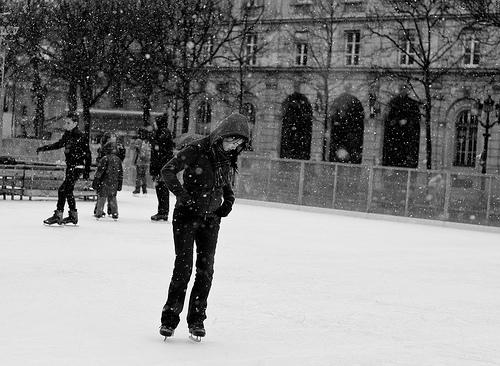
Weather: snow or frosty